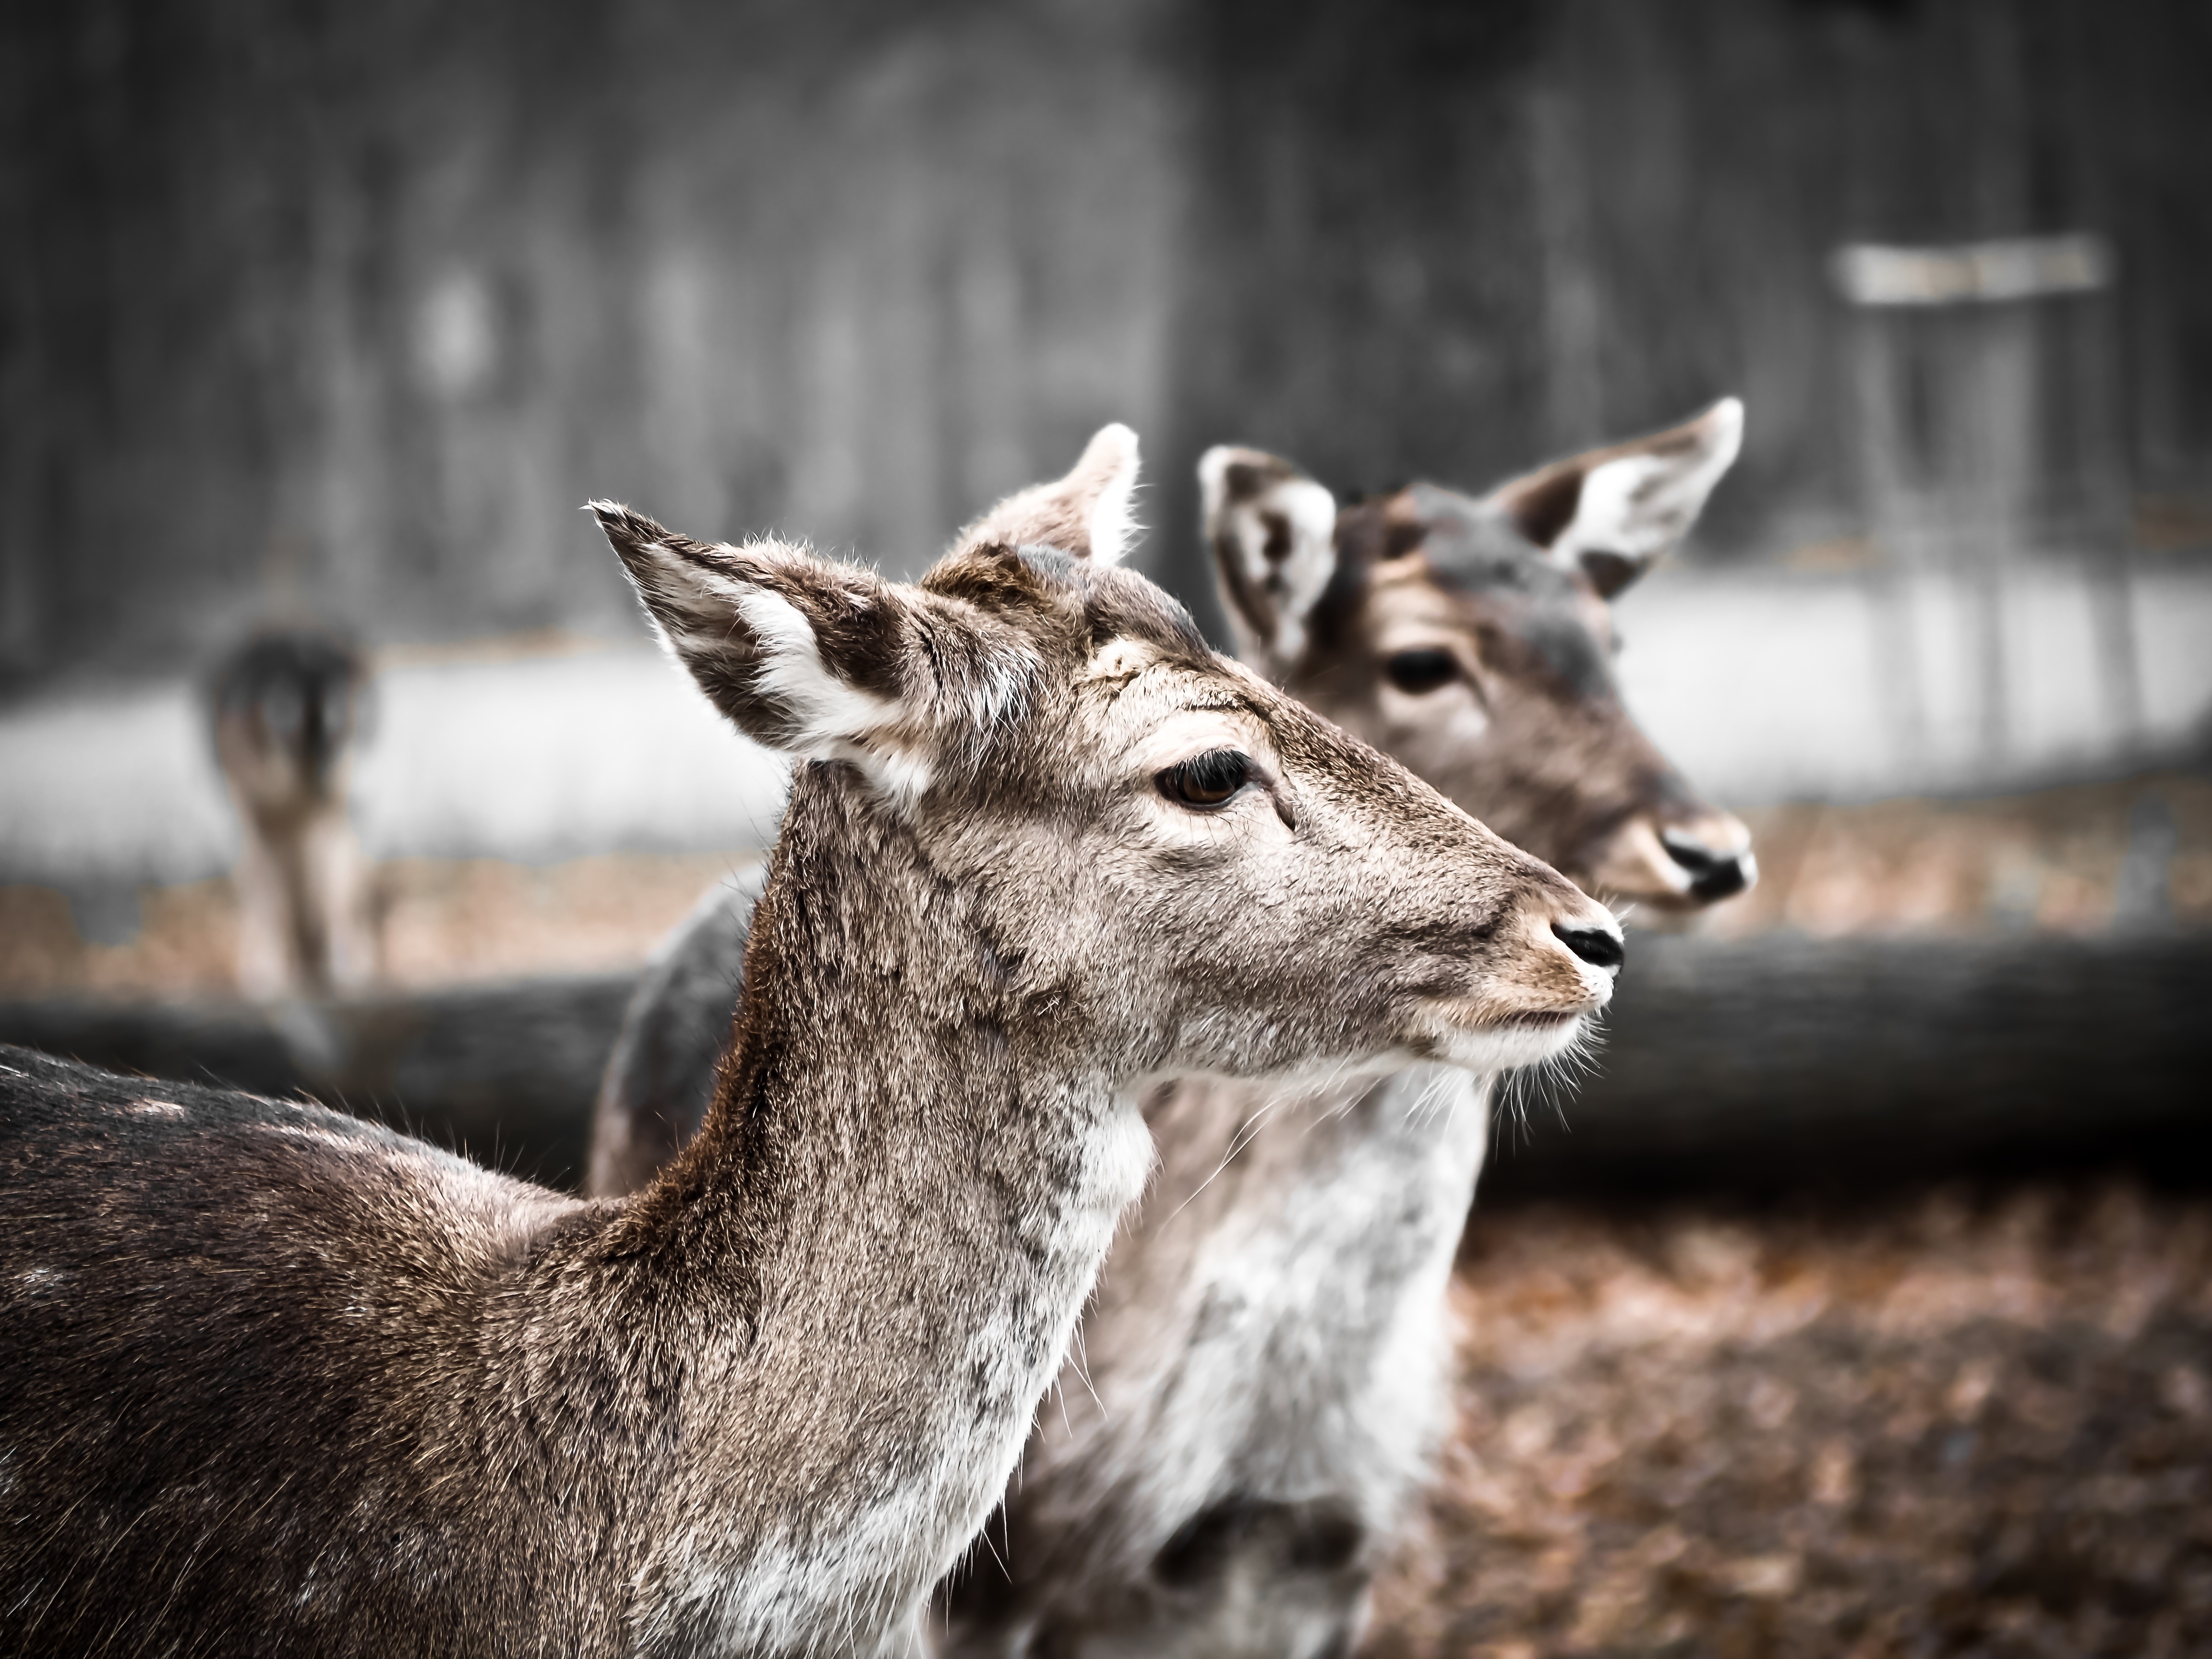
nature, forest, animal, wildlife, wild, deer, zoo, mammal, close, fauna, close up, vertebrate, roe deer, fallow deer, deer park, white tailed deer